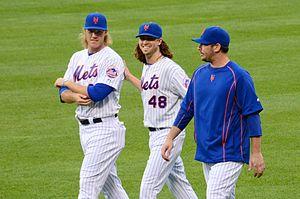
La Série mondiale 2015 est la 111ᵉ série finale des Ligues majeures de baseball. Elle couronne le grand champion de la saison 2015 du baseball majeur.
La saison 2016 des Mets de New York est la 55ᵉ saison en Ligue majeure de baseball pour cette franchise.